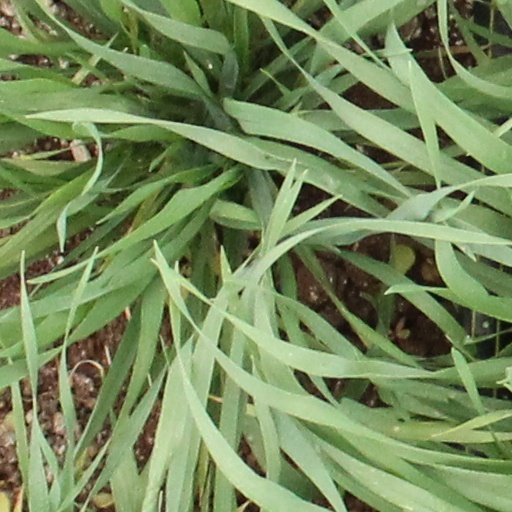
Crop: wheat